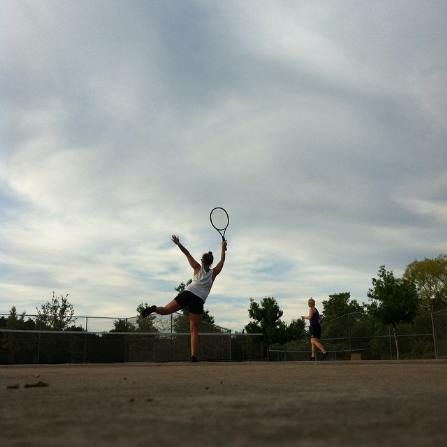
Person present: Yes